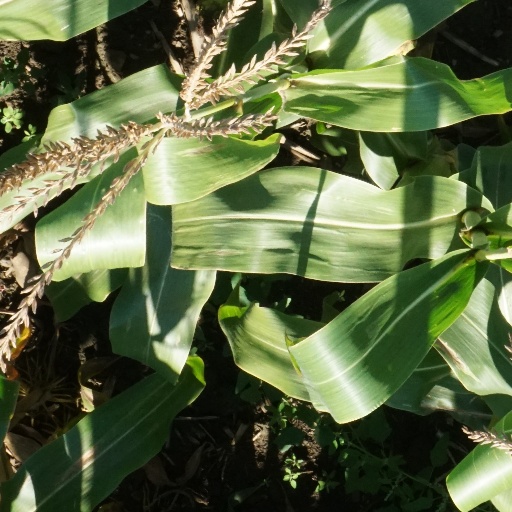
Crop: maize; corn